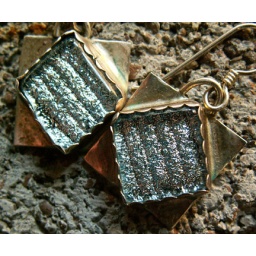
Cool urban flash. Dichroic glass cabs in sterling silver squares.